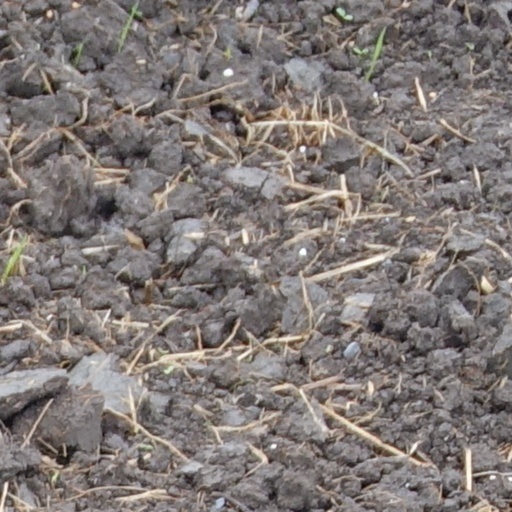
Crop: wheat